Richard Oakes (activist)

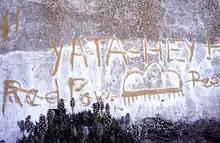
Graffiti from the occupation, featuring a Navajo greeting, "Yata Hey"

In 1969, Oakes led a group of students and urban Bay Area American Indians in an occupation of Alcatraz Island that would last until 1971. He also recruited 80 UCLA students from the American Indian Studies Center.